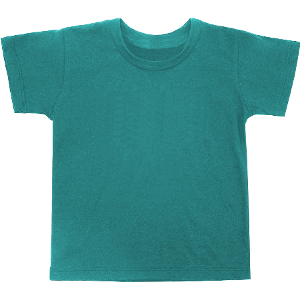
Victor Vance, souvent appelé par son diminutif Vic Vance, est un personnage de fiction, protagoniste du jeu vidéo d'action-aventure Grand Theft Auto: Vice City Stories, sorti sur PlayStation Portable, puis sur PlayStation 2.